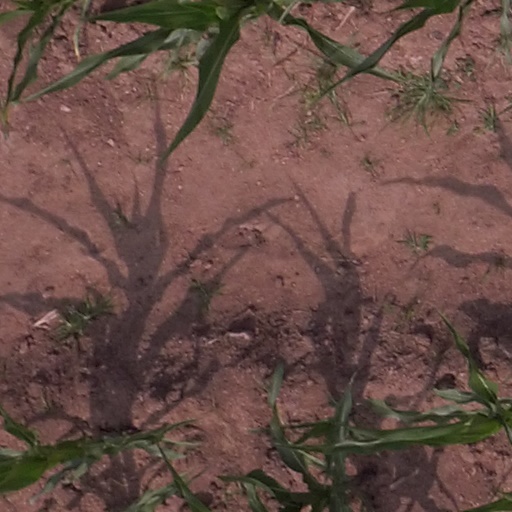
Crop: maize; corn